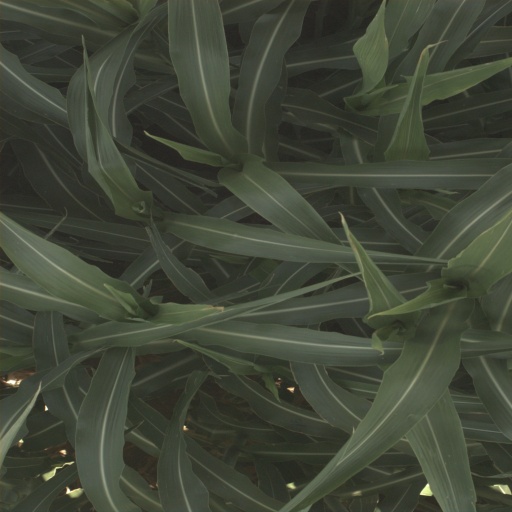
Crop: sorghum